Kot Sarwar

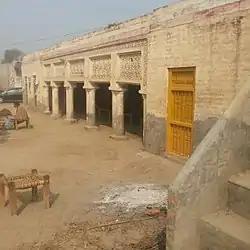
Dera Manj Masti Bhatti in Kot Sarwar

Kot Sarwar is a village in Pindi Bhattian Tehsil near Sukheke. It has an interchange on the M-2 motorway which helps transport to connect nearby areas like Sukheke.